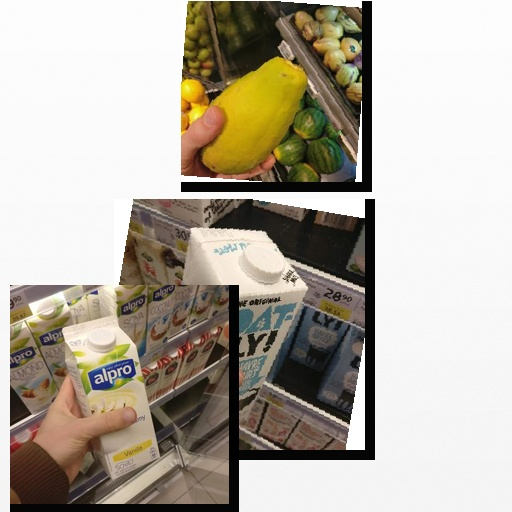
Food items: papaya, soyghurt, oatghurt